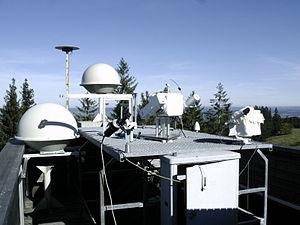
L'observatoire météorologique du haut Peissenberg est la plus ancienne station météorologique de montagne du monde. L'observatoire est situé à 977 m d'altitude, sur le haut Peissenberg, à environ 20 km de la lisière des Alpes, et environ 60 km au sud-ouest de Munich en Bavière. Il fait partie du Deutscher Wetterdienst, fait des recherches sur l'ozone, des mesures d'aérosols et de gaz traces, de la météorologie radar et effectue des observations météorologiques. Avec la station de recherches sur l'environnement du Schneefernerhaus sur la Zugspitze, il constitue la seule Globalstation du programme Global Atmosphere Watch en Allemagne. Dans le cadre de ce programme de l'Organisation météorologique mondiale dépendant de l'ONU, il y a dans le monde 24 Globalstations qui saisissent des données sur la chimie de l'atmosphère et la météorologie. Ceci permet des conclusions sur, par exemple, les changements de composition chimique de l'atmosphère, l'effet de serre, le trou dans la couche d'ozone, et les modifications climatiques qui peuvent en résulter.